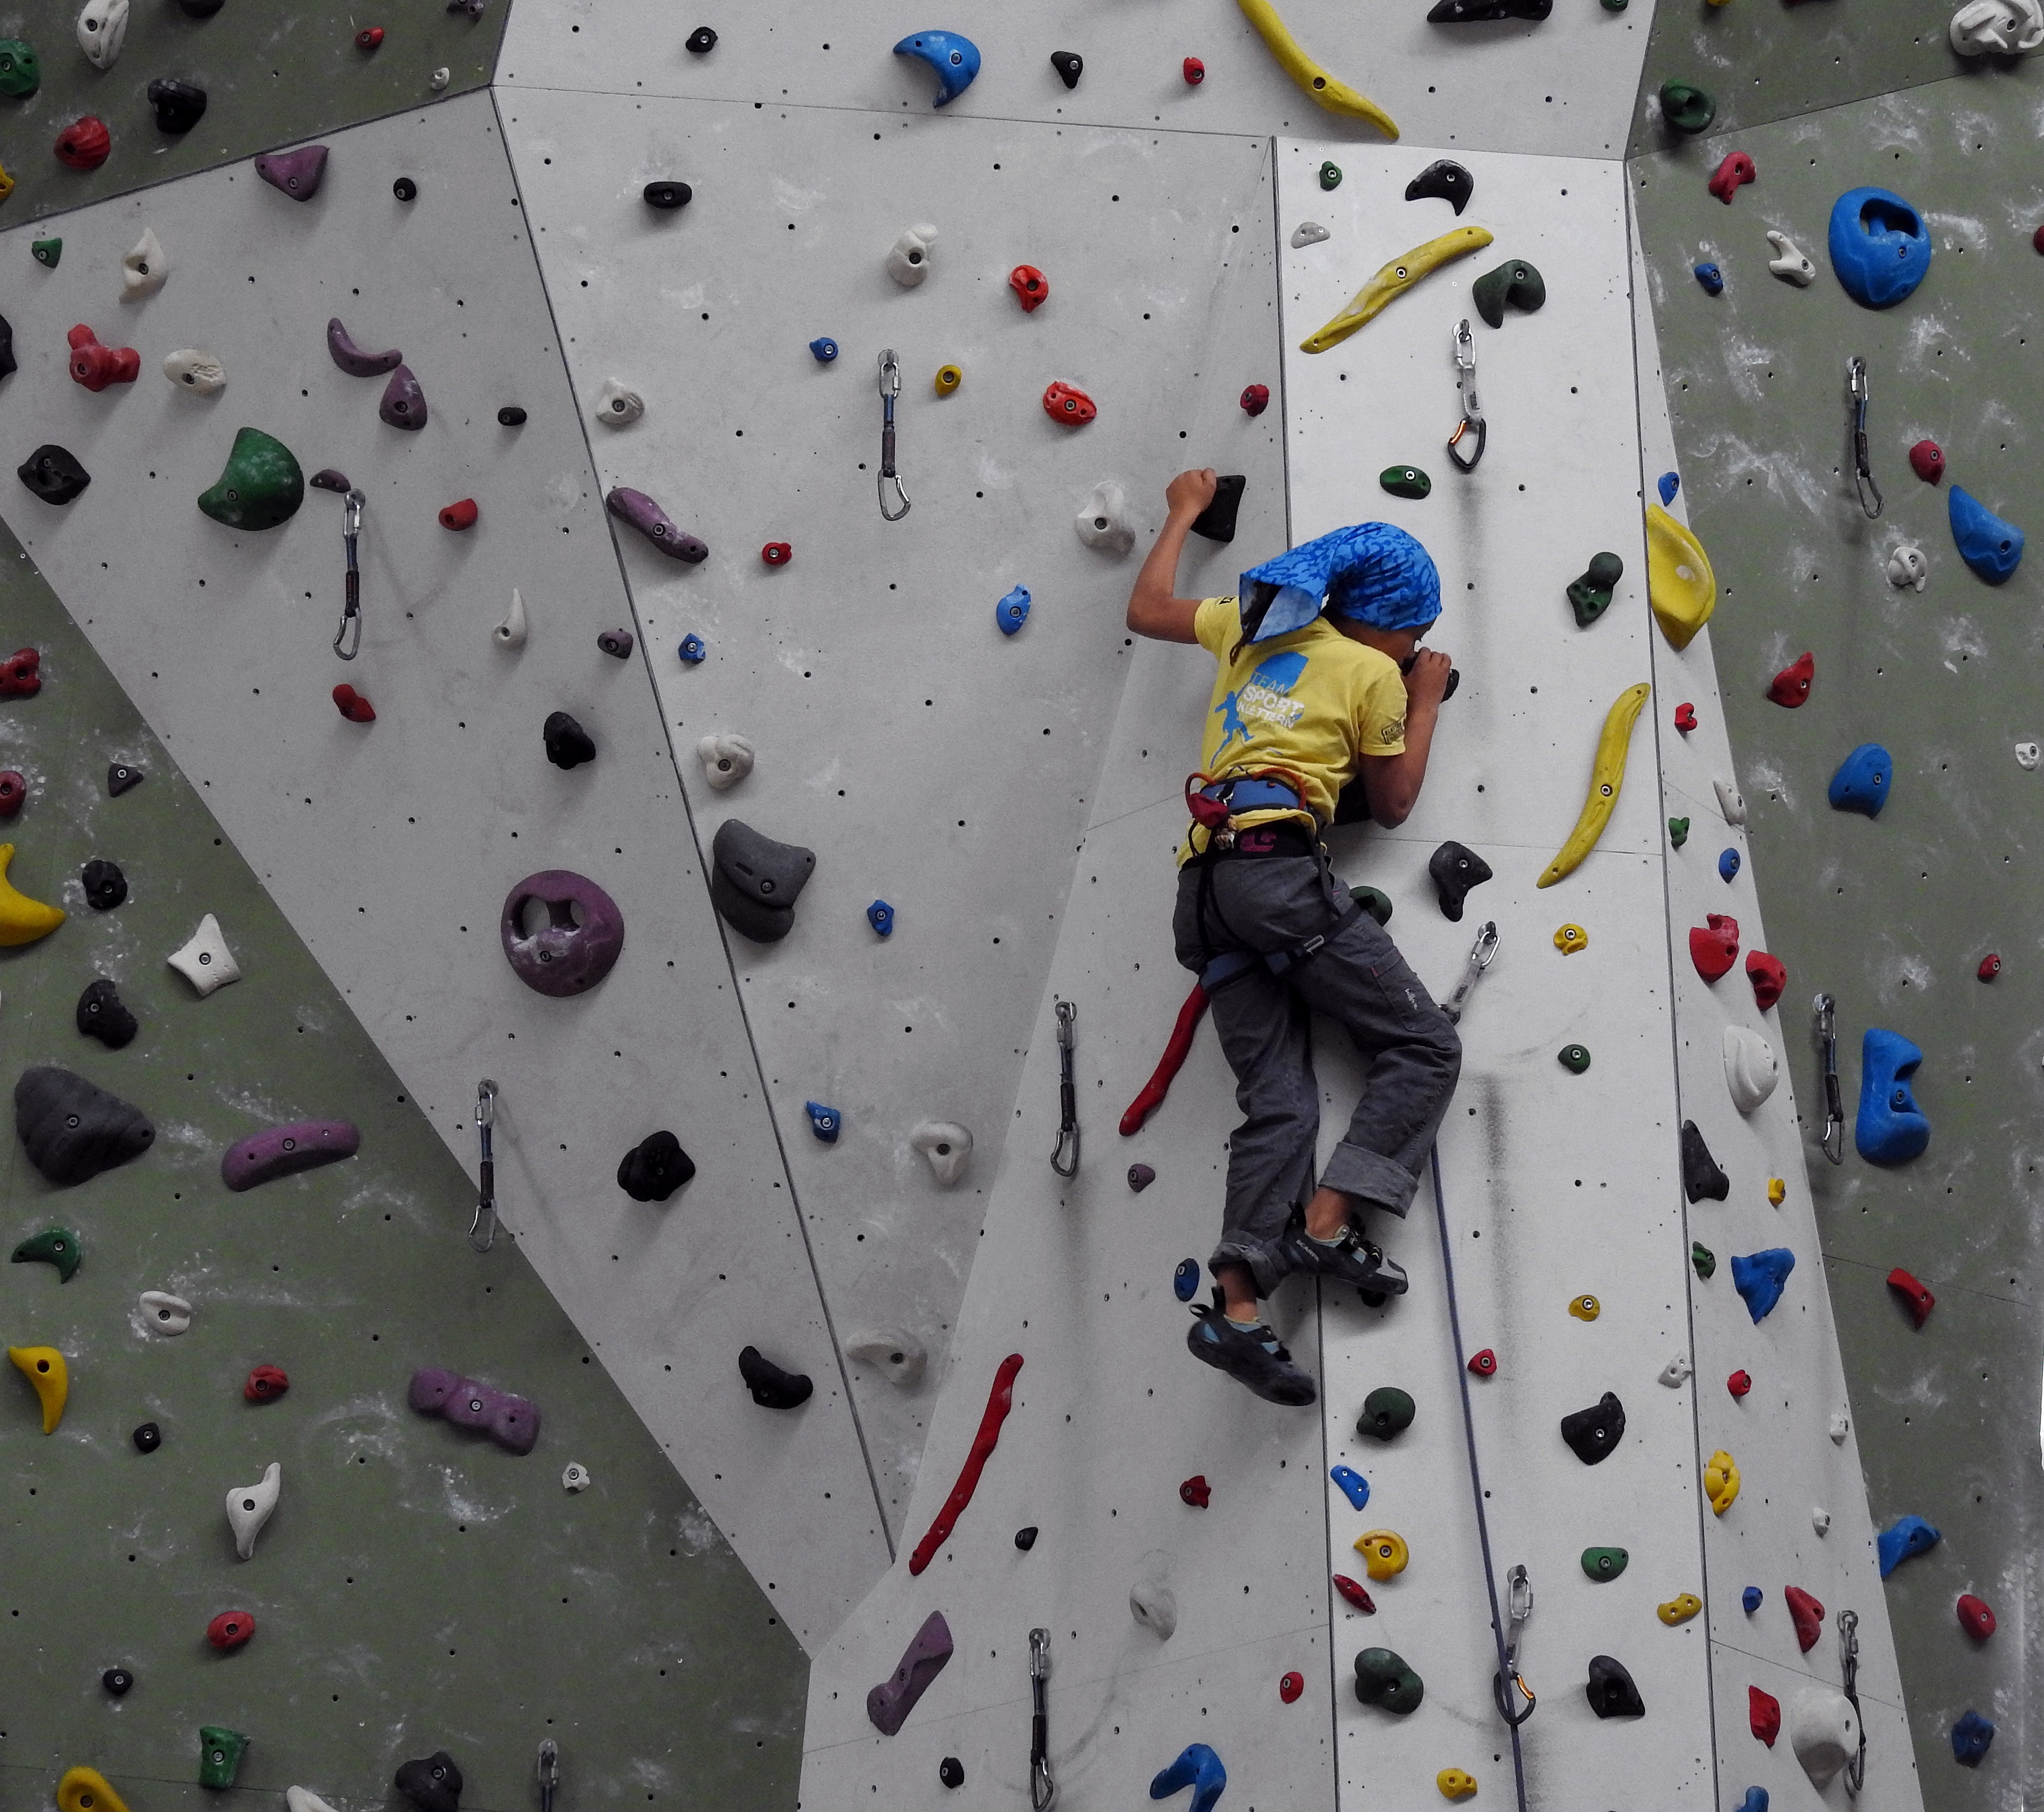
adventure, recreation, climbing, rock climbing, climber, extreme sport, climb, sports, upward, perpendicular, climbing wall, outdoor recreation, climbing hall, climbing holds, artificial climbing wall, individual sports, sport climbing, exercise wall